Unia Janikowo

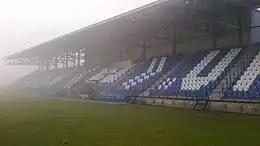
Stadion Miejski (Janikowo)

KS Unia Janikowo was a Polish football club based in Janikowo, founded in 1958.